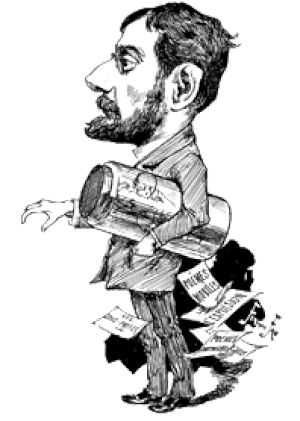
Caricature de Maurice Mac-Nab par Fernand Fau
Maurice Mac-Nab, né à Vierzon, au château de Fay, le 4 janvier 1856 et mort à Paris le 25 décembre 1889, est un poète et chansonnier français.